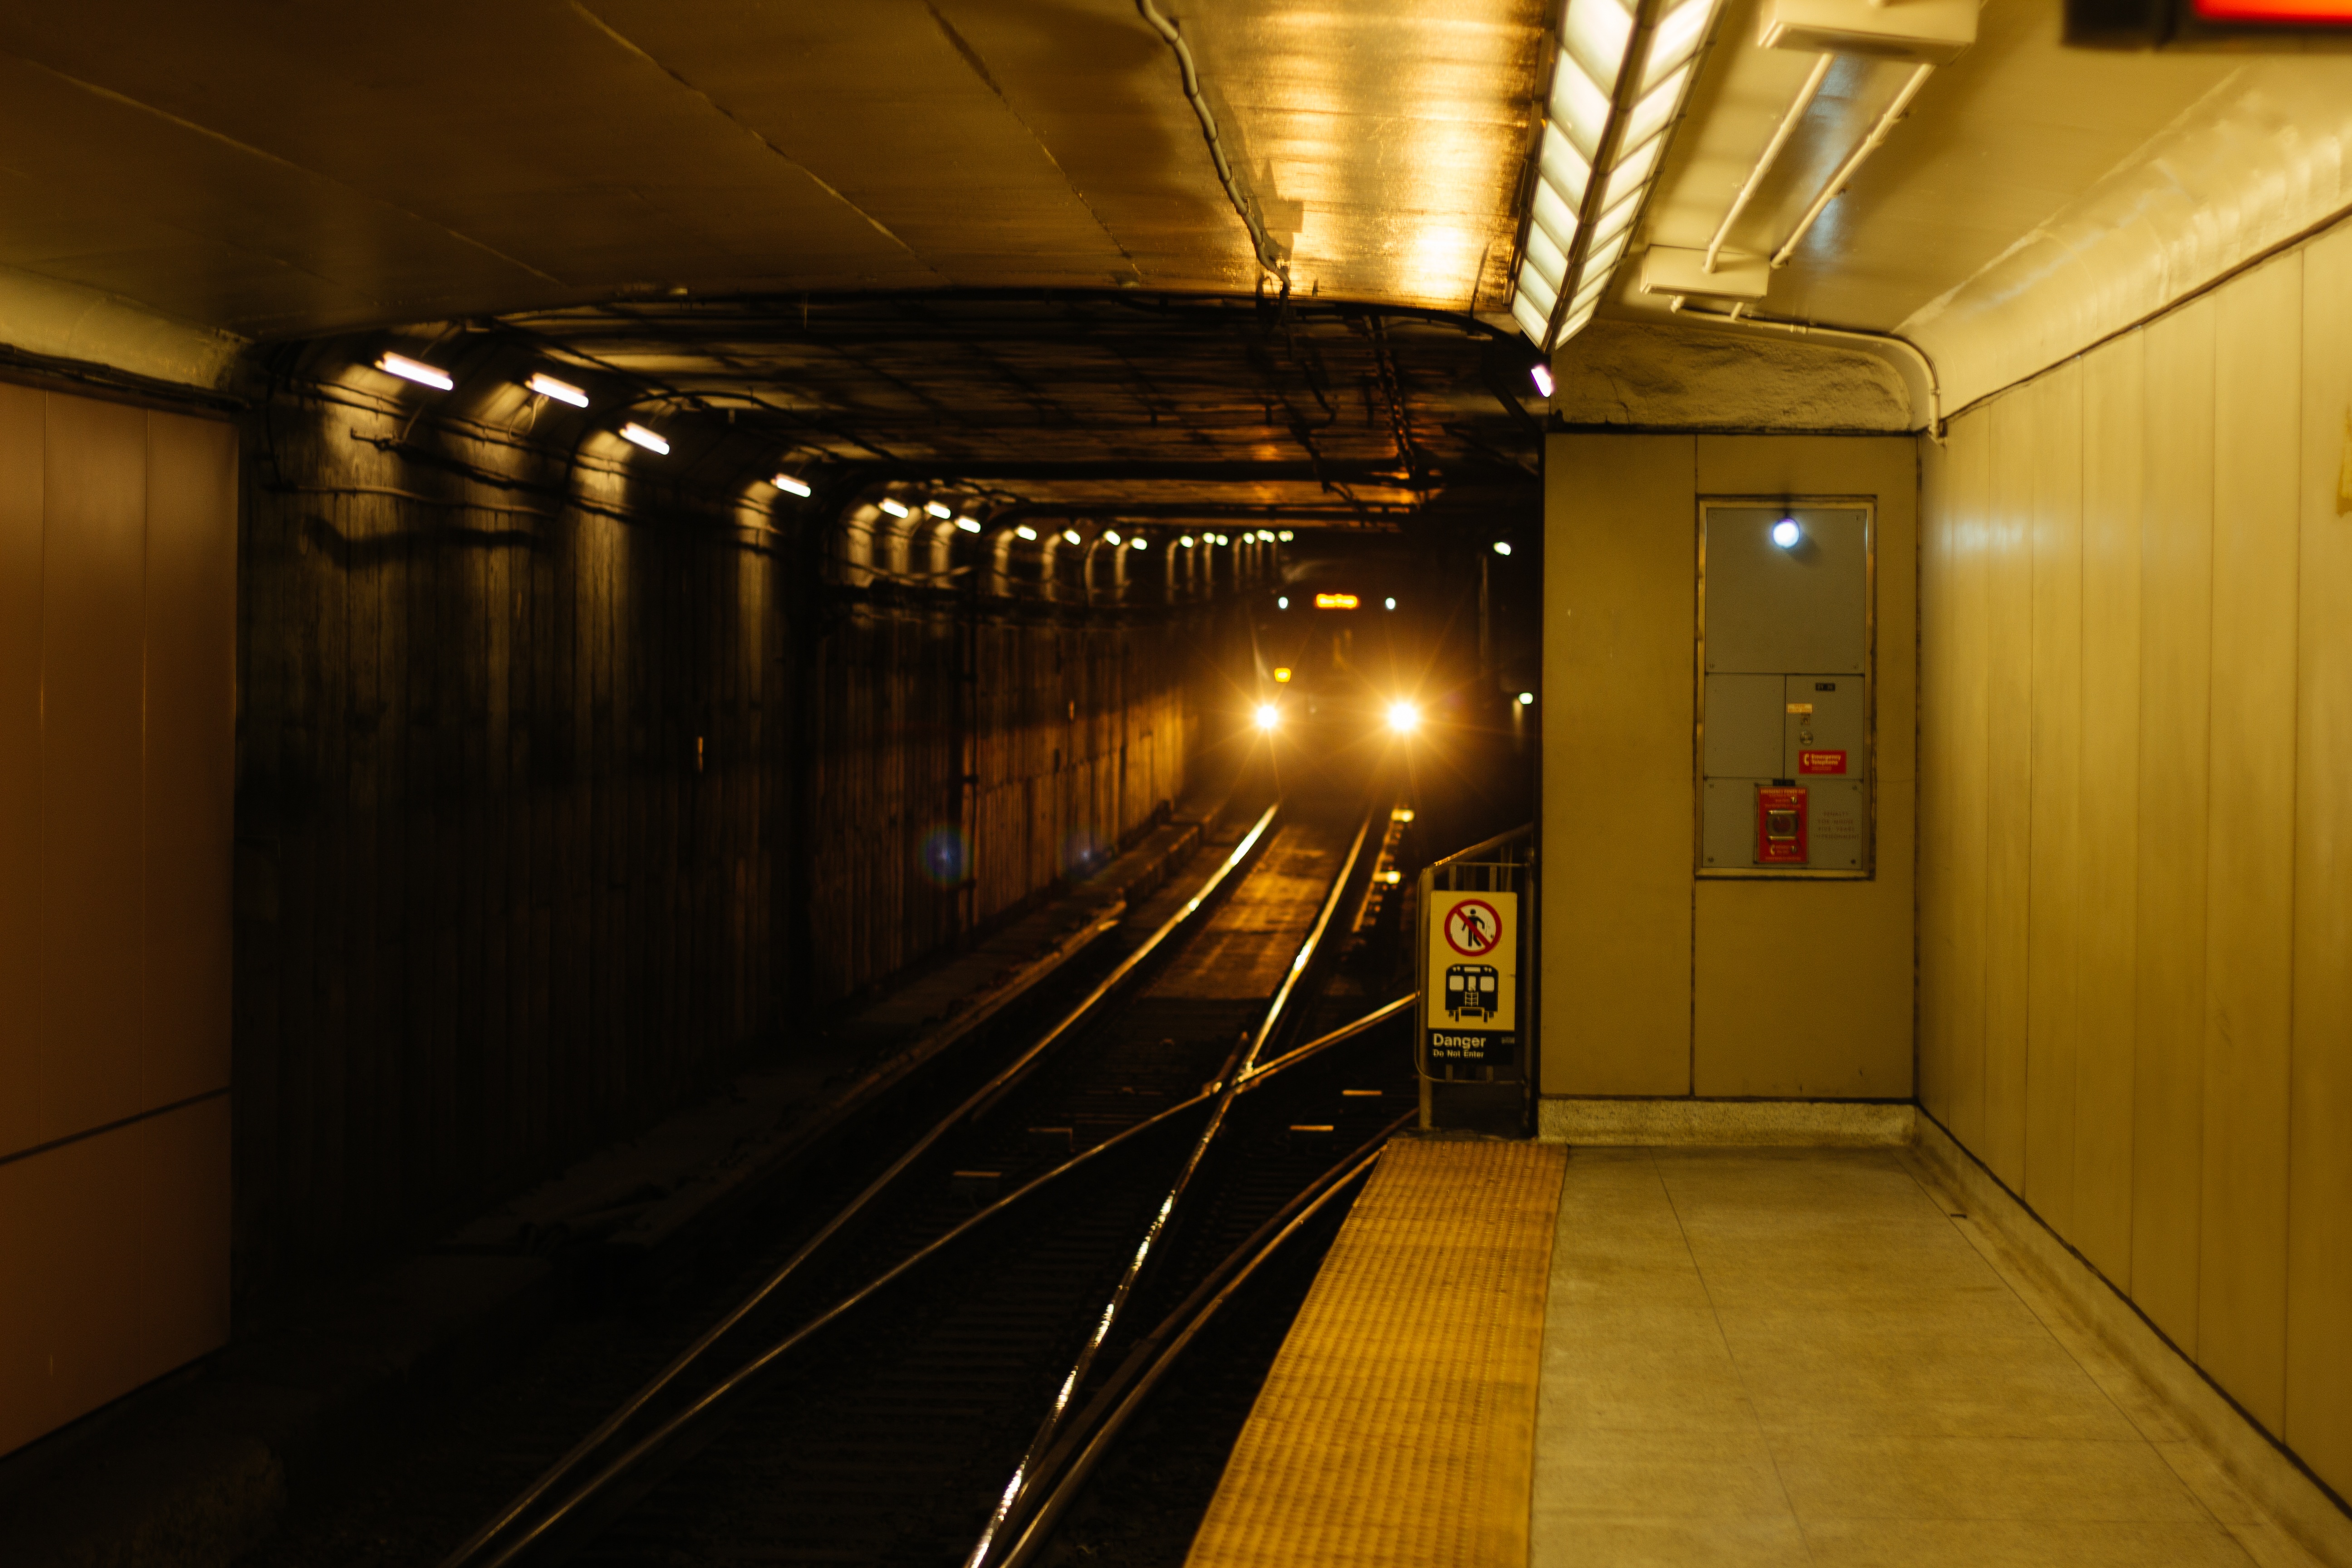
light, railway, train, tunnel, subway, transport, hall, train station, platform, public transport, interior design, metro station, lights, infrastructure, rapid transit